Zone of proximal development

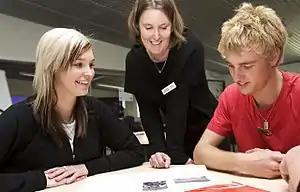
More knowledgeable others, like teachers, parents, and peers helped the learner to understand things that they cannot acquire on their own.

Various investigations, using different approaches and research frameworks have proved collaborative learning to be effective in many kinds of settings and contexts. Teachers should assign tasks that students cannot do on their own, but which they can do with assistance; they should provide just enough assistance so that students learn to complete the tasks independently and then provide an environment that enables students to do harder tasks than would otherwise be possible. Teachers can also allow students with more knowledge to assist students who need more assistance. Especially in the context of collaborative learning, group members who have higher levels of understanding can help the less advanced members learn within their zone of proximal development. In the context of adults, peers should challenge each other in order to support collaboration and success. Utilizing student's ZPD can assist especially with early childhood learning by guiding each child through challenges and using their student collaboration as a tool for success. Meyer used the concepts of Cognitive Evolutionary Pressure and Cognitive Empathetic Resonance to provide a theoretical underpinning for how and why the zone of proximal development arises, and this also has implications for how scaffolding can best be used.